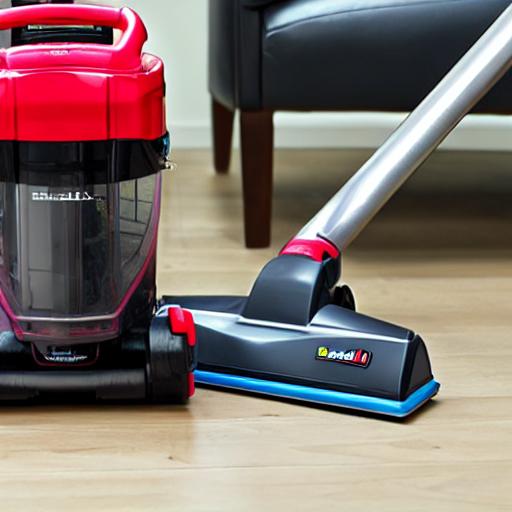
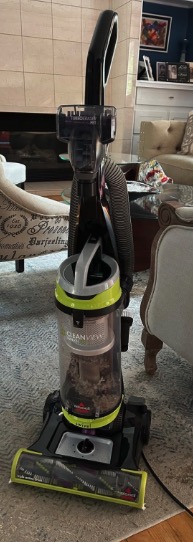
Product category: items_vacuum
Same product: no